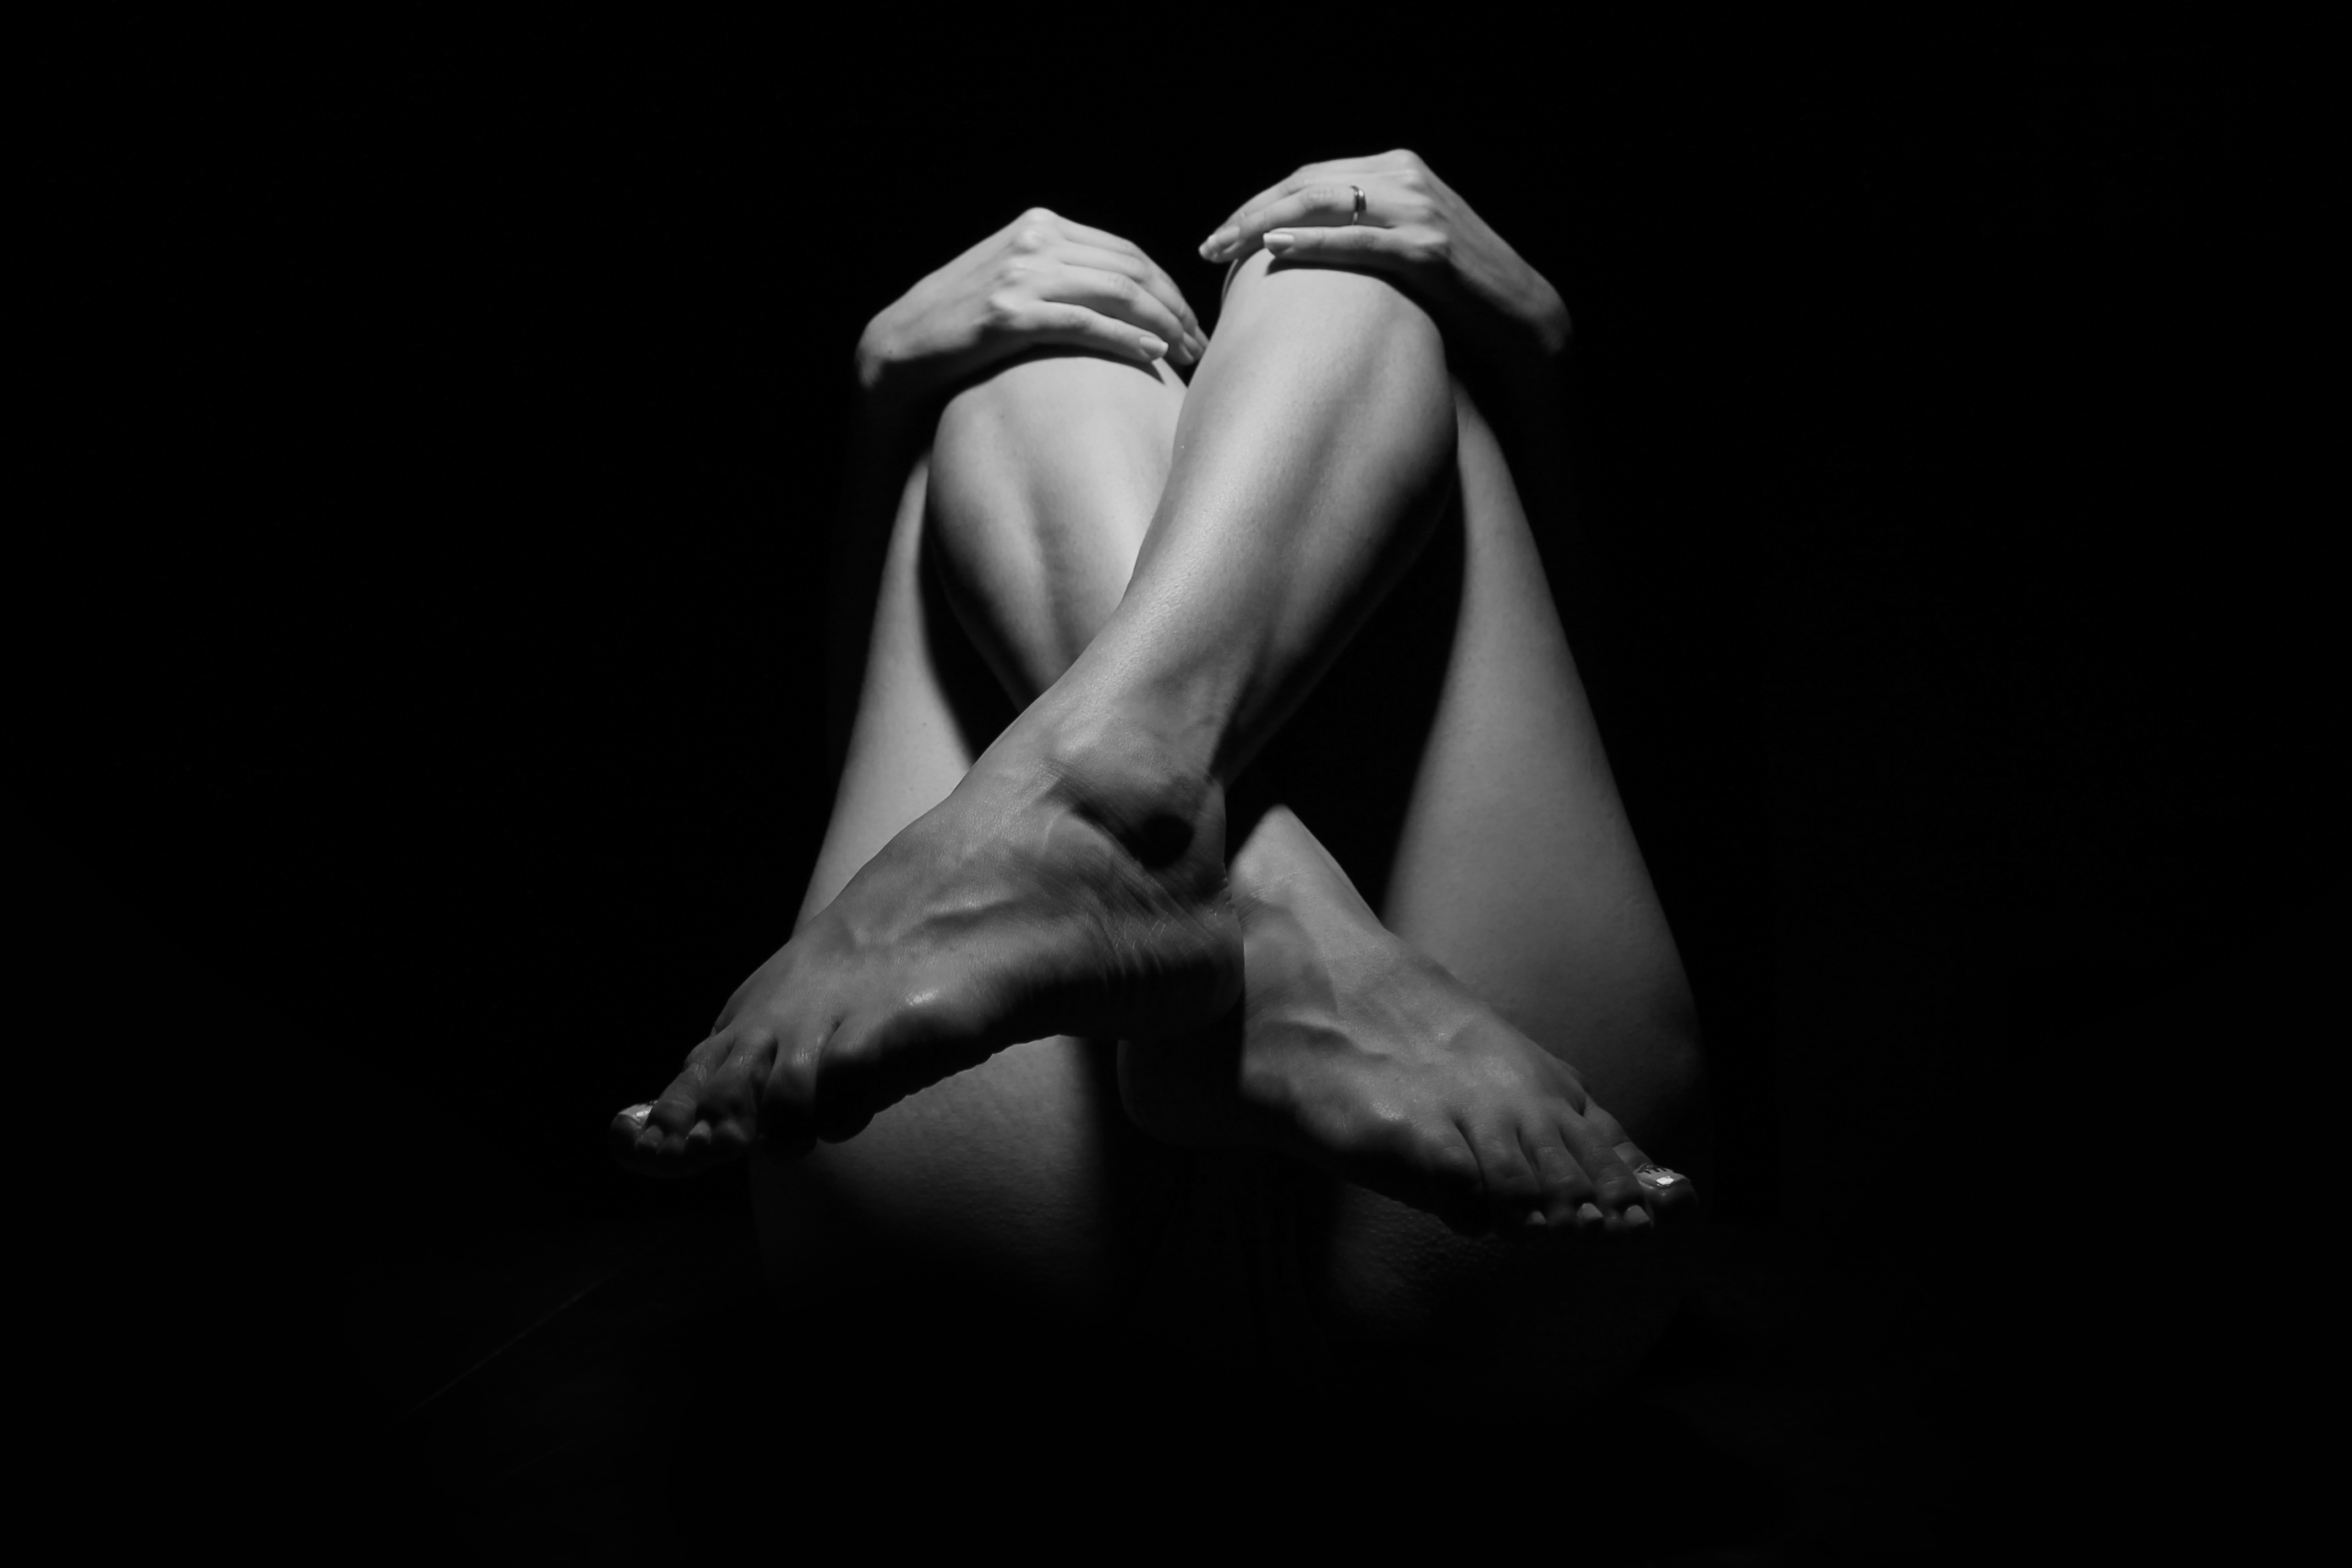
hand, black and white, photography, feet, dark, dance, model, shadow, studio, darkness, black, monochrome, performance art, hands, legs, photograph, beauty, nude, body, performing arts, photo shoot, sense, monochrome photography, art model, modern dance, concert dance